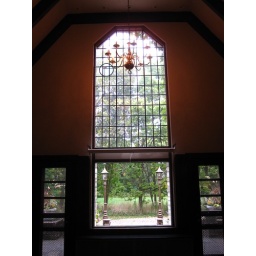
lead glass window in great room